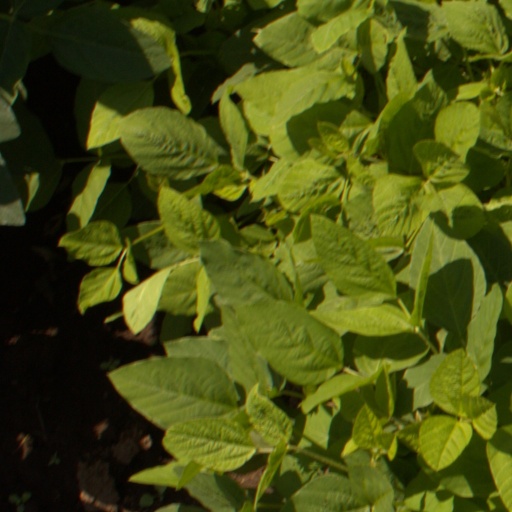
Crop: soybean